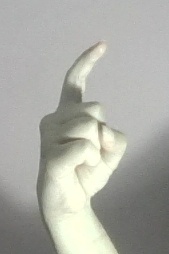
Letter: ra